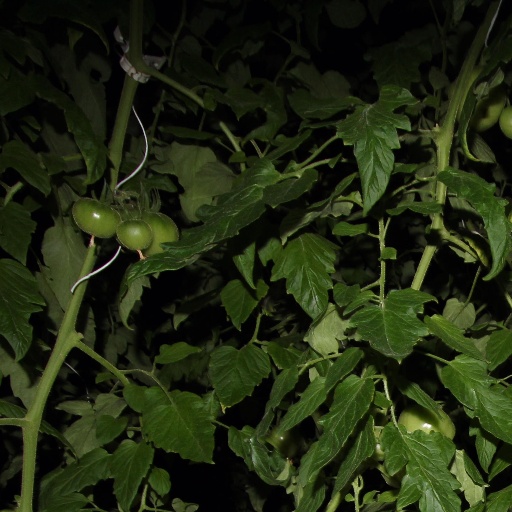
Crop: tomato